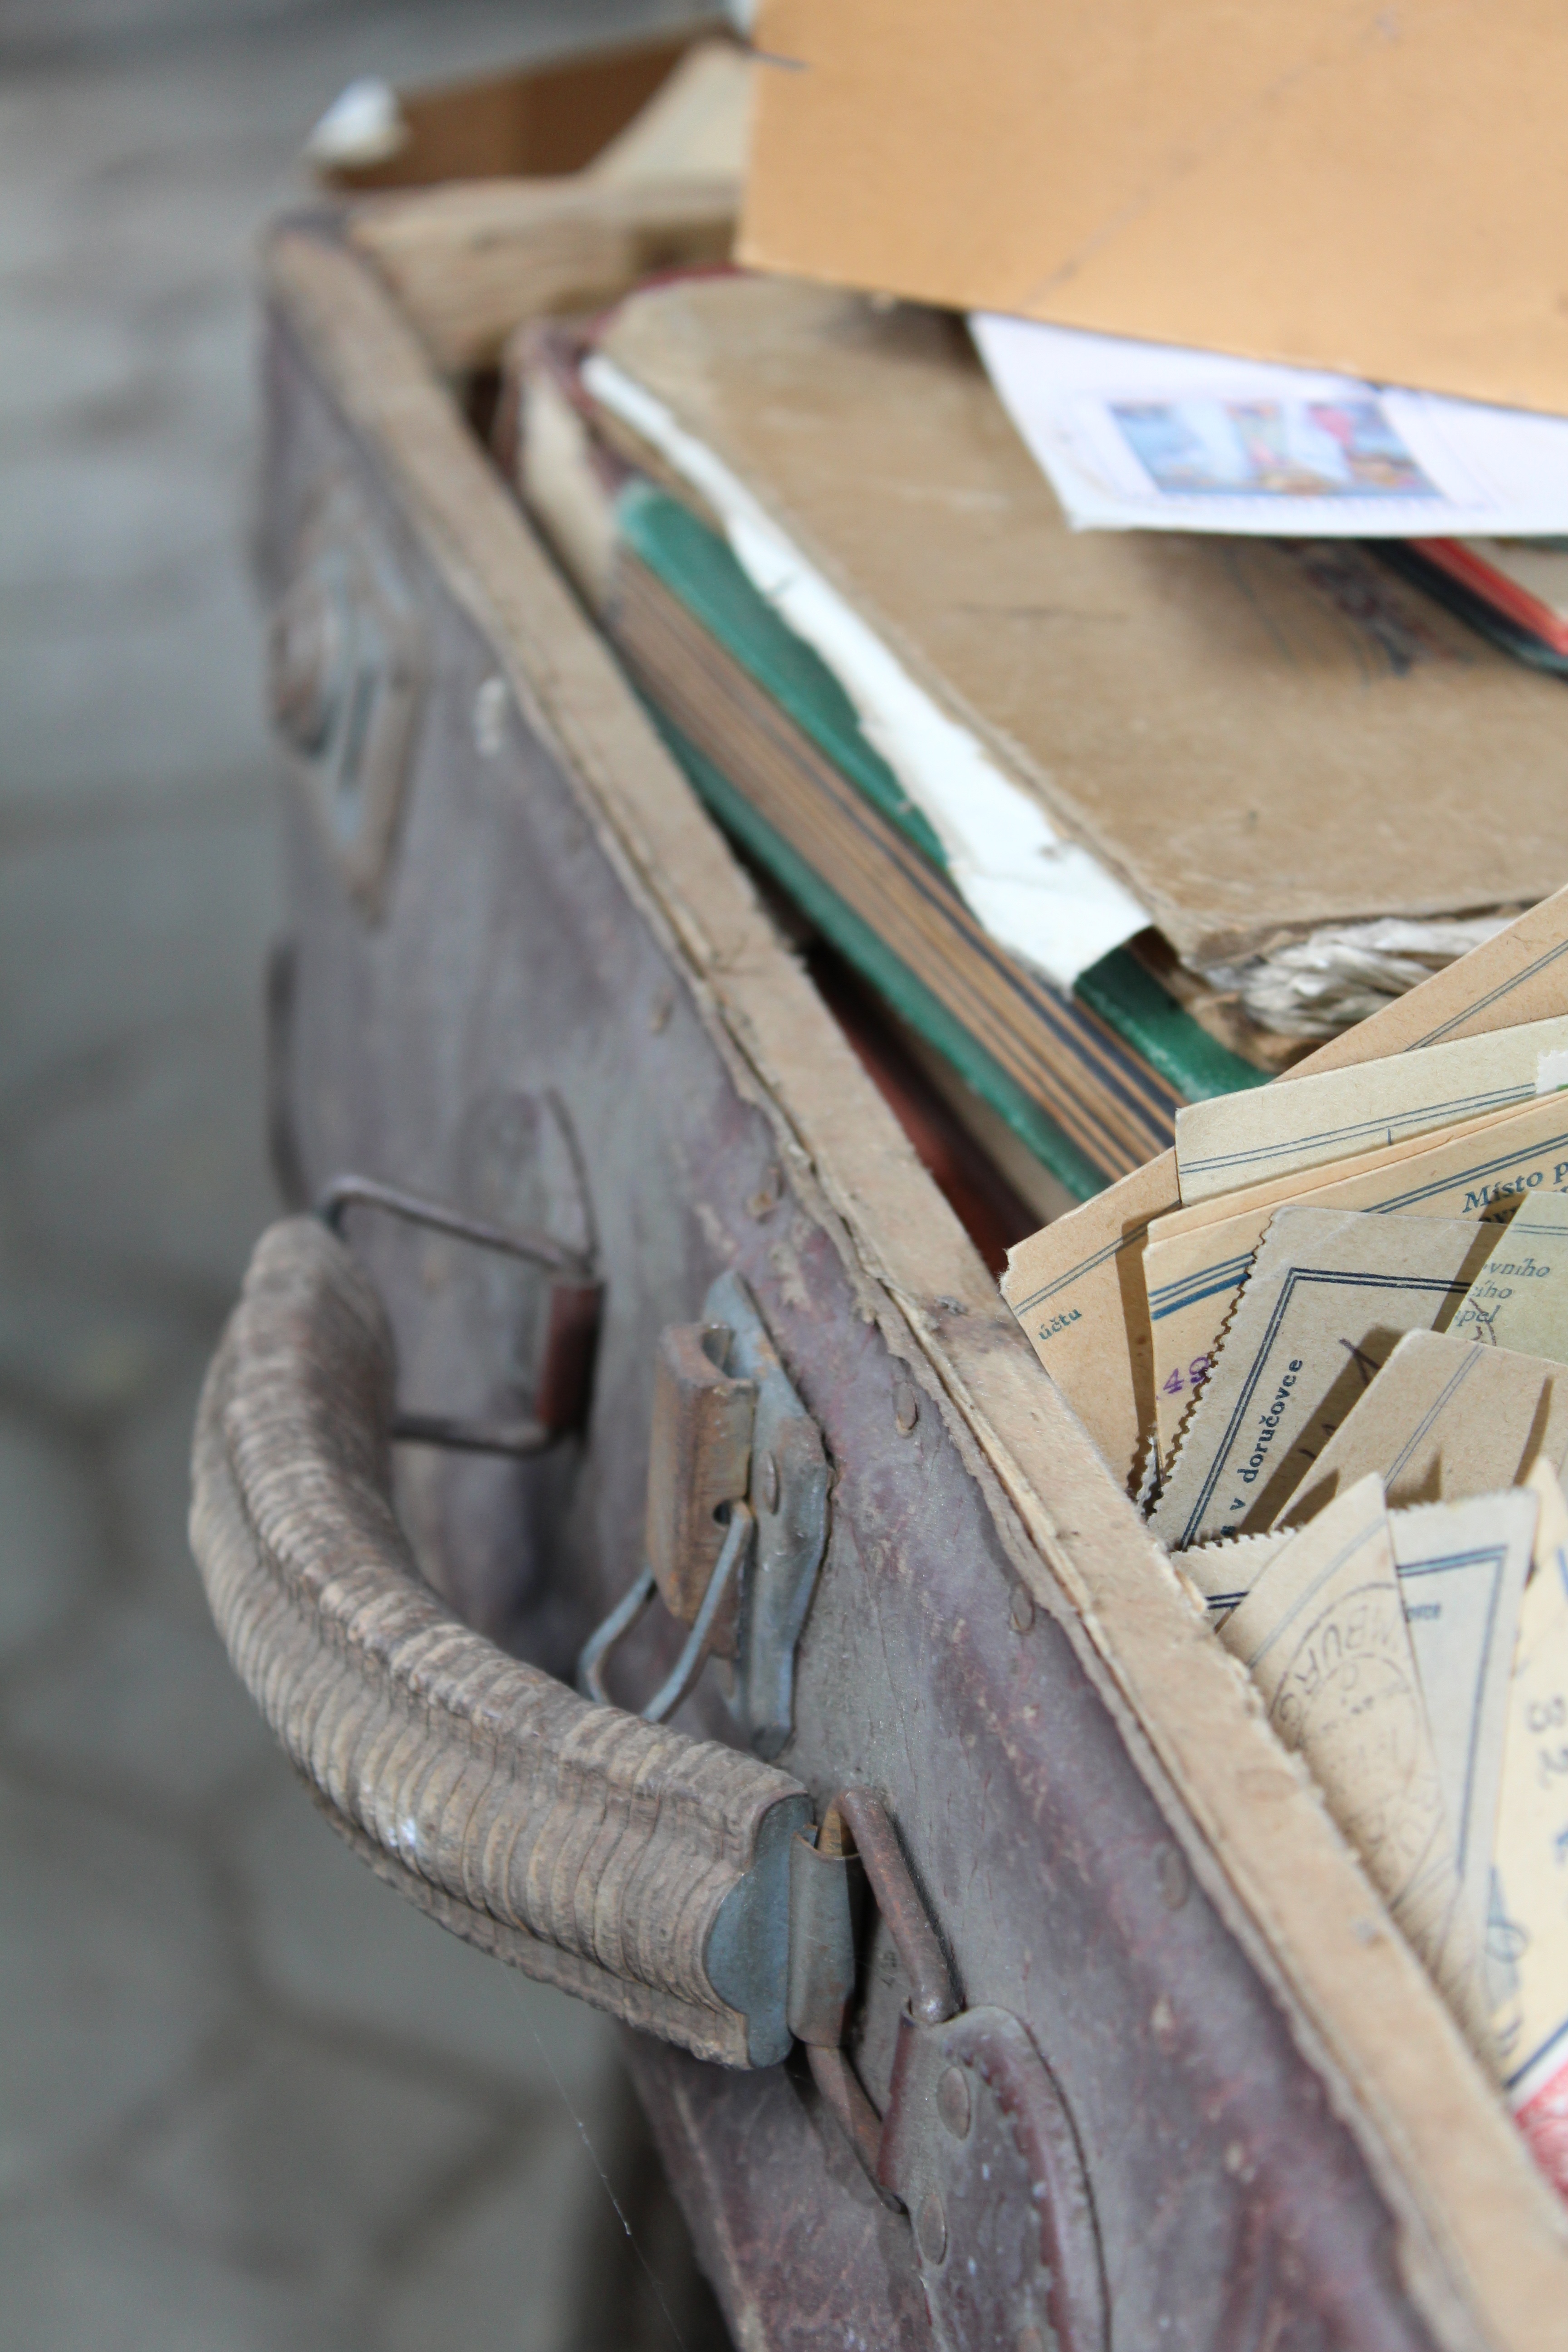
wing, wood, wheel, old, material, art, album, letters, stamps, scrap, the suitcase